Paul Hofhaimer

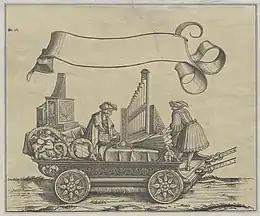
Paul Hofhaimer on a wagon with positive organ

Paul Hofhaimer (25 January 1459 – 1537) was an Austrian organist and composer. He was particularly gifted at improvisation, and was regarded as the finest organist of his age by many writers, including Vadian and Paracelsus; in addition he was one of only two German-speaking composers of the time (Heinrich Isaac was the other) who had a reputation in Europe outside of German-speaking countries. He is grouped among the composers known as the Colorists.